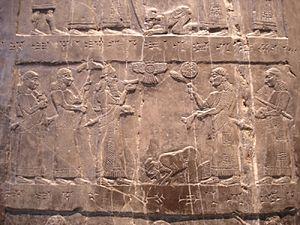
Edwin Richard Thiele est un missionnaire adventiste américain, un archéologue, un directeur de rédaction, un écrivain et un professeur de l'Ancien Testament. Il est connu pour ses recherches sur la chronologie des royaumes hébreux.
L'Assyrie est une ancienne région du nord de la Mésopotamie, qui tire son nom de la ville d'Assur, du même nom que sa divinité tutélaire. À partir de cette région s'est formé, au IIᵉ millénaire av. J.-C., un royaume puissant qui devient plus tard un empire. Aux VIIIᵉ et VIIᵉ siècles av. J.-C., l'Assyrie contrôle des territoires s'étendant sur la totalité ou sur une partie de plusieurs pays actuels, comme l'Irak, la Syrie, le Liban, la Turquie et l'Iran.
Le Proche-Orient ancien élargi offre les plus anciens témoignages sur l'existence de relations internationales, dans la mesure où il comprend les régions où l'apparition de l'État s'est faite le plus précocement, vers le IVᵉ millénaire av. J.-C. Près de 3000 ans d'évolutions des relations diplomatiques sont donc identifiables à partir des sources provenant du Proche-Orient ancien. Mais dans la mesure où seules quelques périodes sont bien documentées, il demeure de nombreuses zones d'ombres. Cependant, on est en mesure de reconstituer les plus anciens systèmes diplomatiques cohérents que l'on connaisse.
L'histoire de l'Israël antique concerne les populations israélites qui ont établi des royaumes à l'âge du fer dans le Proche-Orient ancien. Elle couvre une période allant environ de la fin du IIe millénaire av. J.-C. au VIᵉ siècle av. J.-C., en Palestine et au Proche-Orient. Les royaumes d'Israël et de Juda sont apparus le long de la côte est de la mer Méditerranée, entre les anciens empires égyptien au sud, assyrien et babylonien à l'ouest. Ils émergent de la culture cananéenne à la fin du bronze récent et se développent à partir des hautes terres comprises entre la plaine côtière et la vallée du Jourdain. Israël puis Juda deviennent des royaumes importants et prospères, vassaux des grands empires de la région, avant d'être détruits tour à tour.
L'Israël antique désigne des populations qui ont vécu dans les territoires actuels d'Israël et de Palestine dont le récit national est donné par la Bible hébraïque. Celle-ci présente les Israélites comme descendants d'une même famille, divisés en douze tribus indépendantes puis fédérés en un royaume unifié qui se scinde ultérieurement. L'archéologie tend en revanche à situer les débuts de leur histoire aux derniers siècles du IIᵉ millénaire av. J.‑C., après l'effondrement des grands empires égyptien et hittite dominant le Proche-Orient. Des sociétés sédentaires émergent alors dans les hautes terres situées entre la plaine côtière palestinienne et le Jourdain, où se développent par la suite des entités politiques qui deviennent de plus en plus complexes, jusqu'à l'apparition de deux royaumes, Israël au nord et Juda au sud, peut-être issus de la scission d'un royaume unique. Ces deux États connaissent ensuite des fortunes diverses. Prospère, organisé autour de sa capitale Samarie, le premier est finalement vaincu et absorbé par les Assyriens en 722 av. J.-C., qui ne parviennent pas à faire subir le même sort au second.